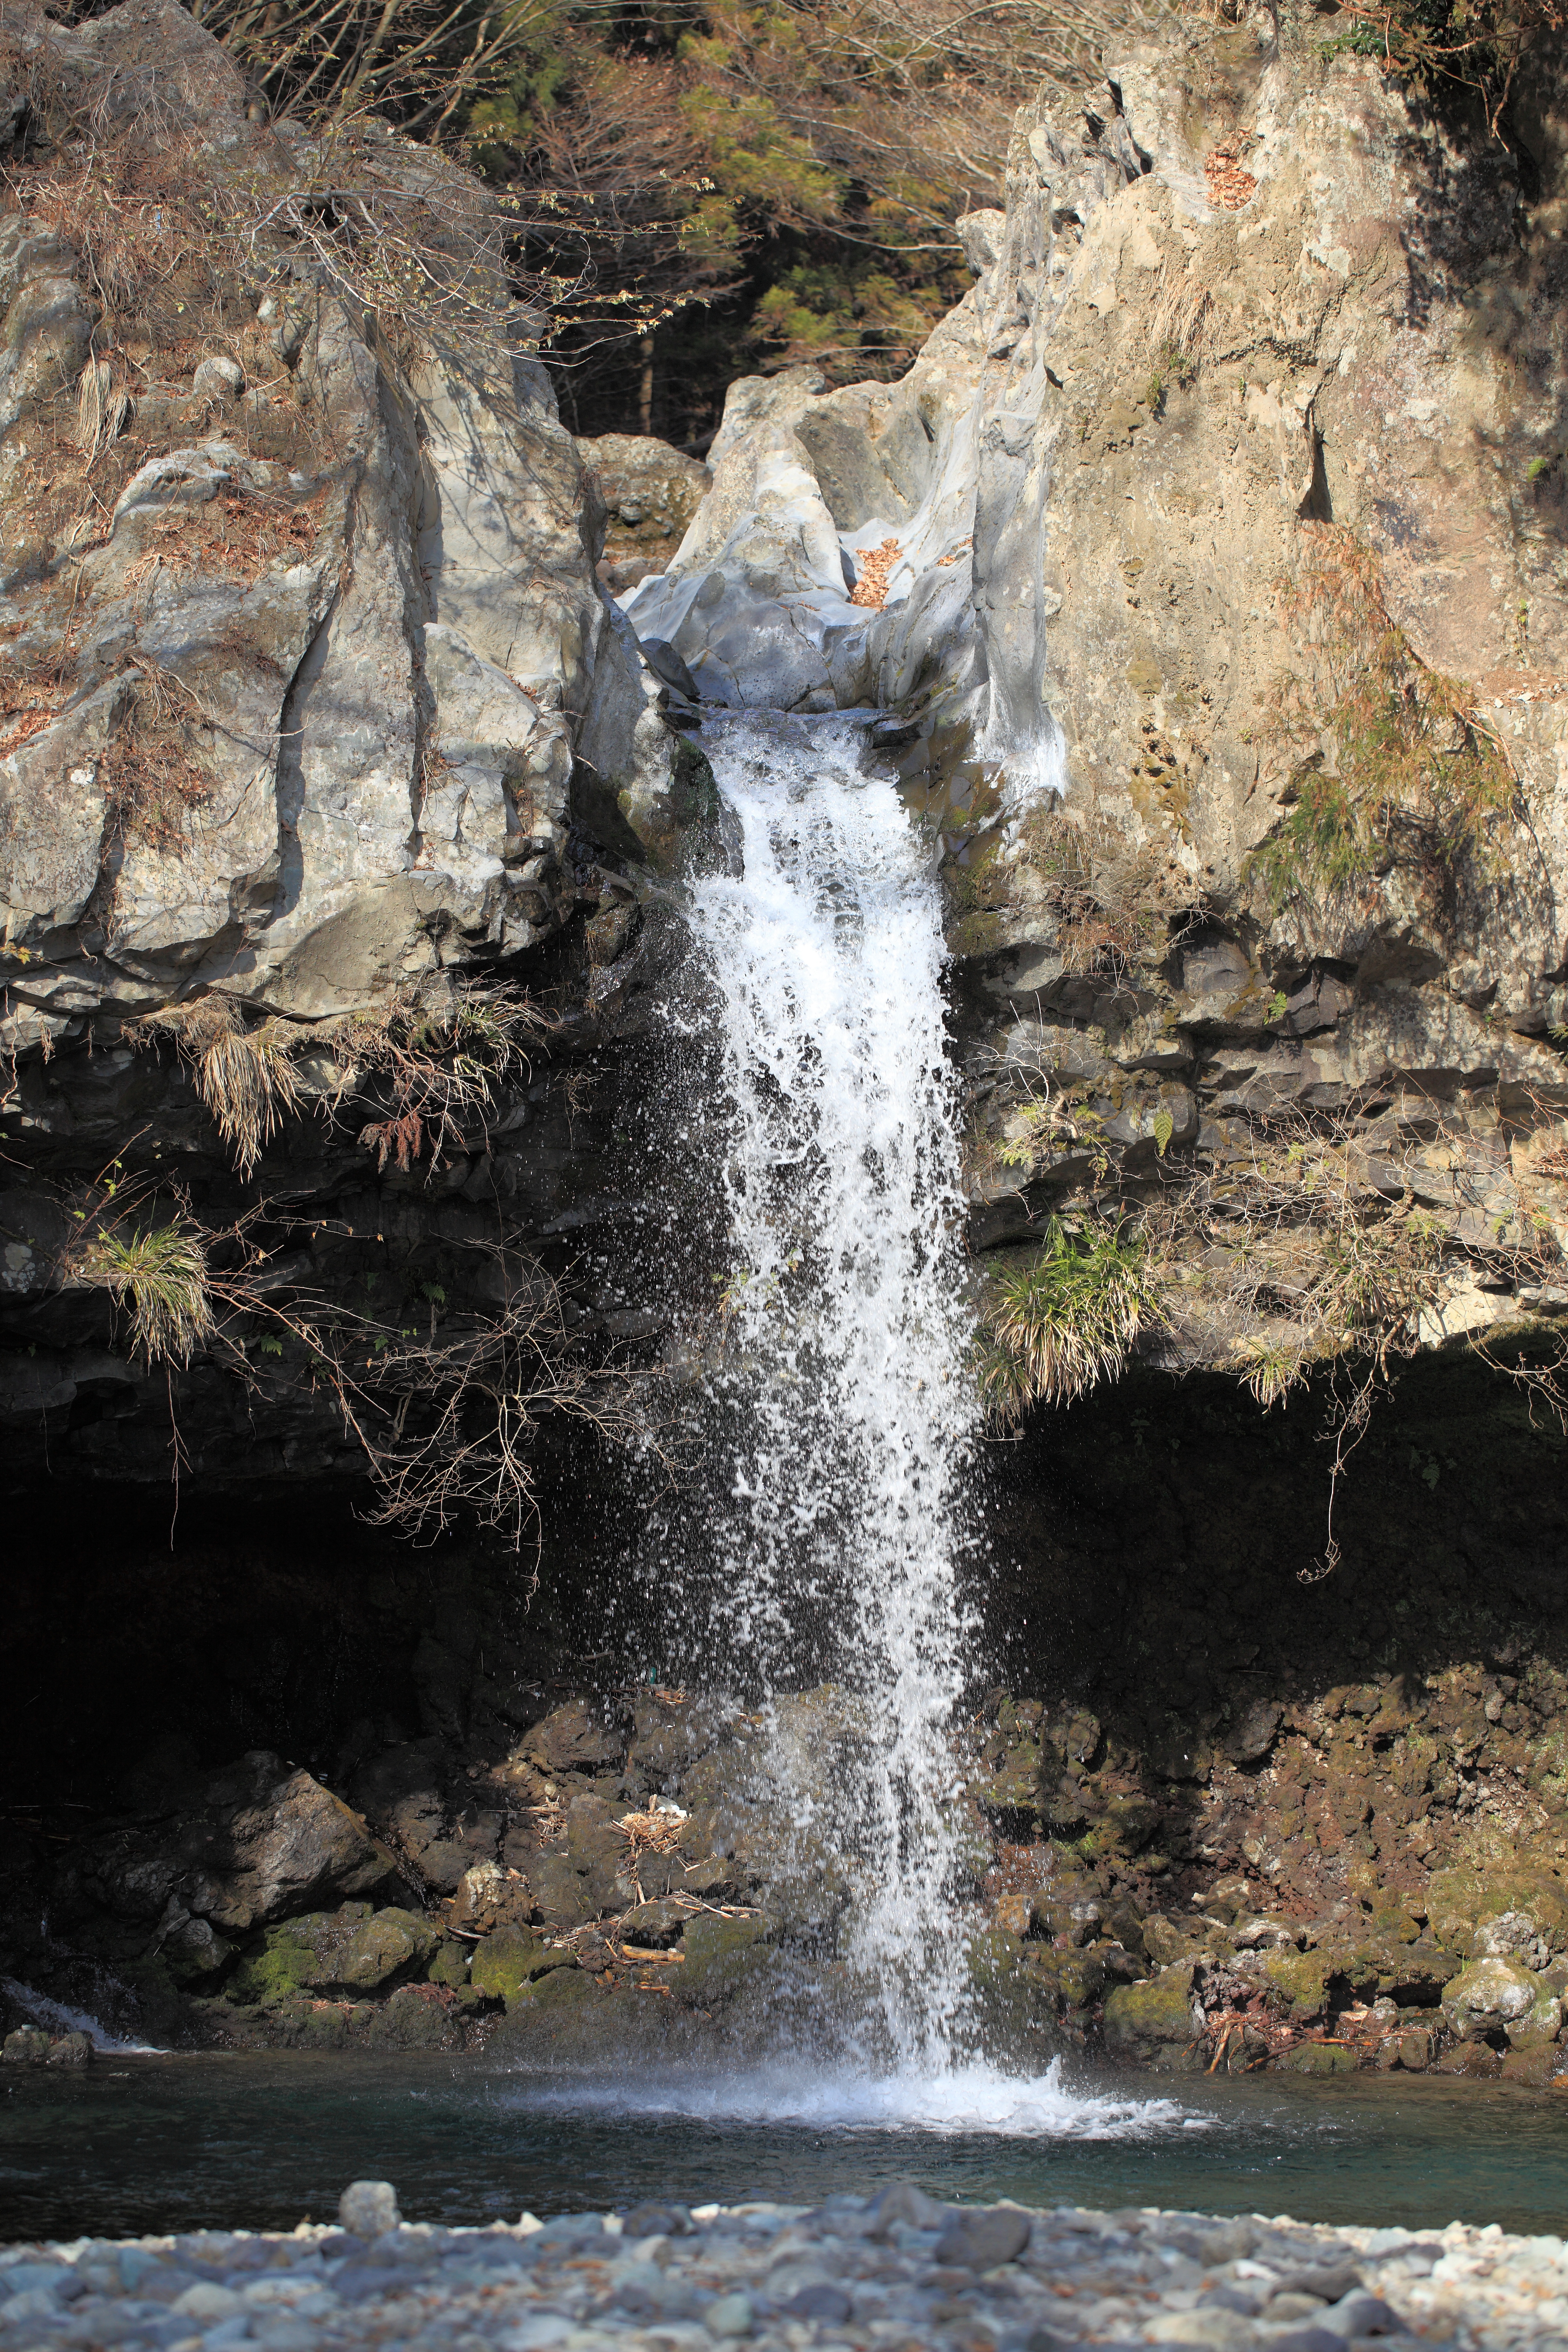
water, rock, waterfall, wilderness, river, formation, stream, high, body of water, 5d, wasserfall, hires, markii, water feature, hi, res, resolution